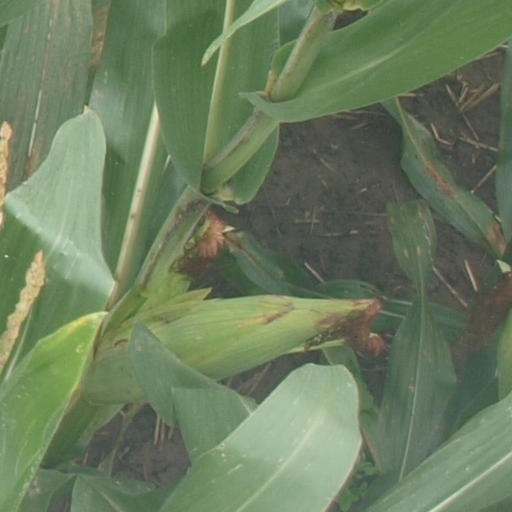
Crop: maize; corn